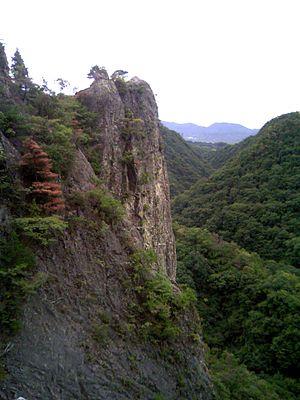
La vallée de Kamakura est située dans les monts Rokkō dans la préfecture de Hyogo au Japon. Longue d'environ 2 km, elle fait partie du parc national de Setonaikai.